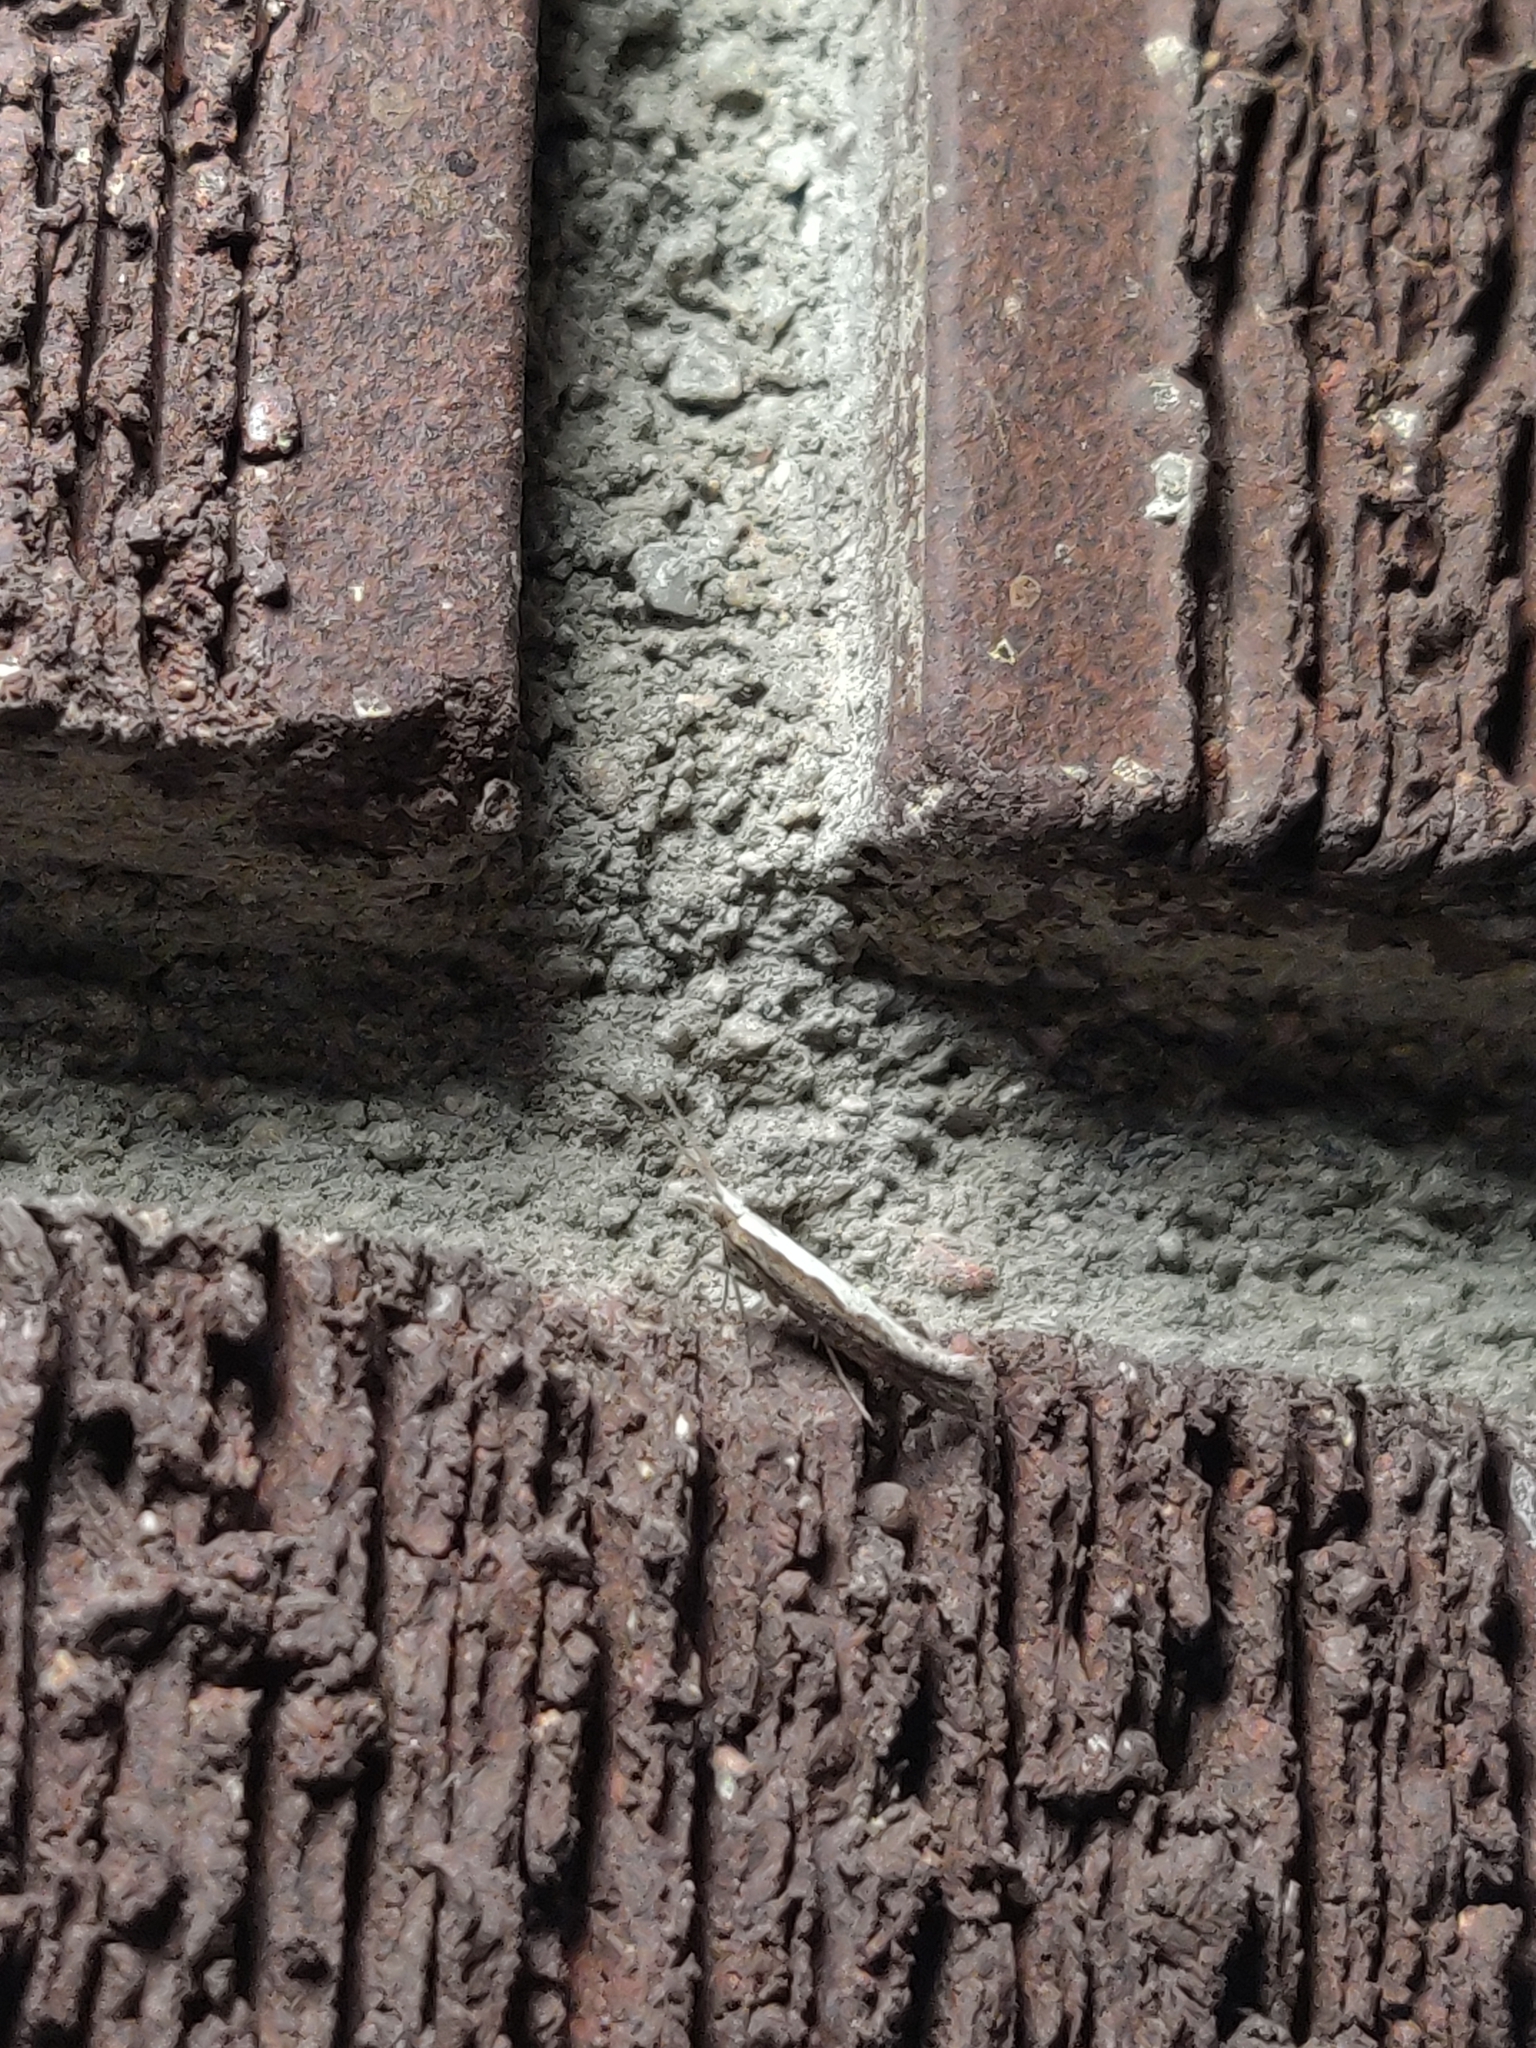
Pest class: diamondback_moth